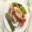
Label: lobster